Z Gorres

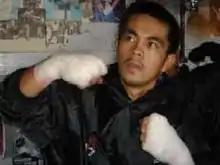
Gorres in 2007

Zeta Celestino Oliveros Gorres (born 18 April 1982) is a Filipino former professional boxer who challenged once for the WBO super-flyweight title.